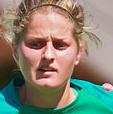
Age: 20